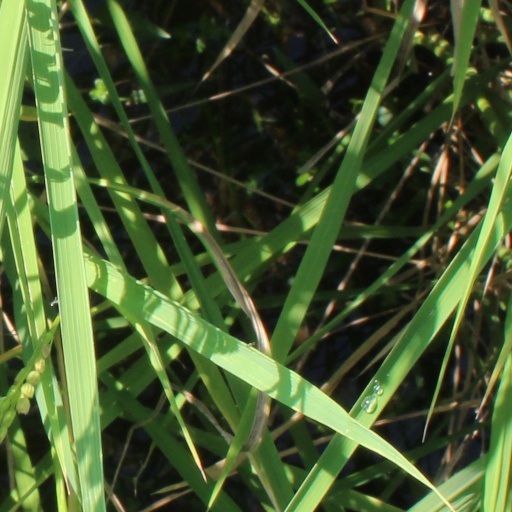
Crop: rice